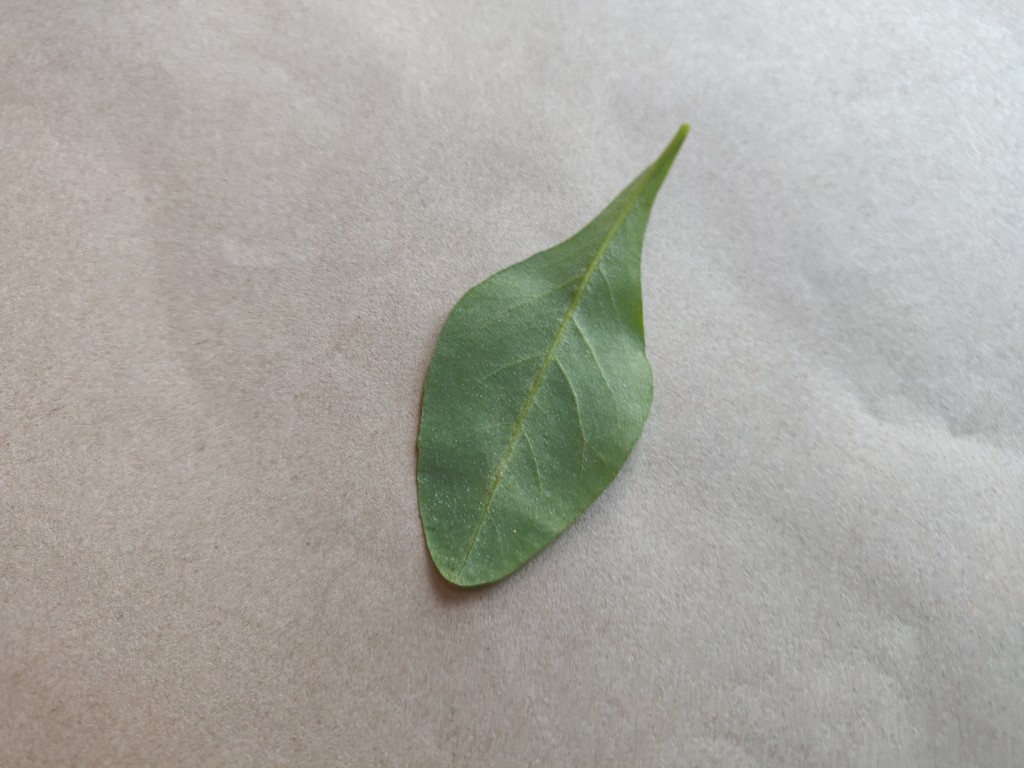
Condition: Healthy
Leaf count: single
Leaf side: back